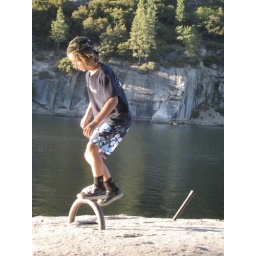
Griffin on metal bar in rock